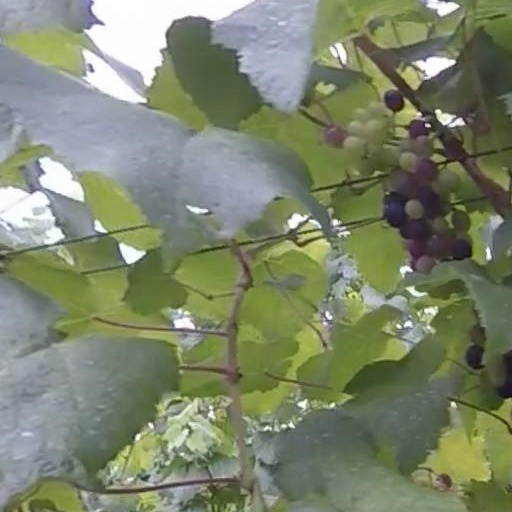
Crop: grape